First Boston

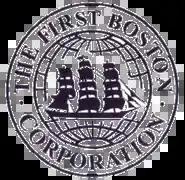
First Boston logo used before 1988

As of 1970, First Boston was considered to be part of the bulge bracket along with Morgan Stanley, Dillon Read and Kuhn Loeb.